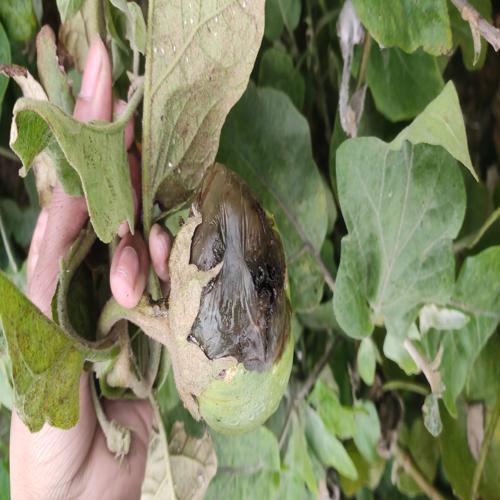
Label: Phomopsis Bright